Karl Alfred von Zittel

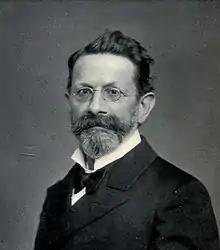
Zittel around 1890

Karl Alfred Ritter von Zittel (25 September 1839 – 5 January 1904) was a German palaeontologist best known for his "Handbuch der Palaeontologie" (1876–1880).